Mesteñeros

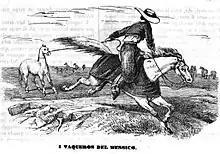
"Mesteñeros" were Charros who hunted "Mesteño" or “mustang” horses, wild ownerless horses.

Mesteñeros, or mustang runners, were people in Mexico, and later on in the United States, in the 16th, 17th, 18th, 19th and early 20th century, usually vaqueros or cowboys, that caught, broke and drove wild horses, called mesteños or mustangs, to market in what is now Central and Northern Mexico, Texas, New Mexico and California. These Mesteñeros operated originally in the 16th century in what is now Central Mexico, then, by the 18th century primarily in Northern Mexico, the Great Plains from Texas and New Mexico, and in California, primarily in the San Joaquin Valley during the 19th century and in the Great Basin during the 20th century.